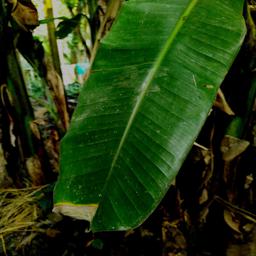
Label: YELLOW SIGATOKA